Mu'awiya I

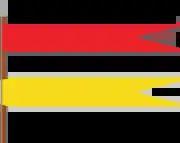
The standard of Mu'awiya at the Battle of Siffin

After Muhammad died in 632, Abu Bakr became caliph (leader of the Muslim community). He and his successors Umar, Uthman, and Ali are often known as the ('rightly-guided') caliphs to distinguish them from Mu'awiya and his Umayyad dynastic successors. Having to contend with challenges to his leadership from the Ansar, the natives of Medina who had provided Muhammad safe haven from his erstwhile Meccan opponents, and the mass defections of several Arab tribes, Abu Bakr reached out to the Quraysh, particularly its two strongest clans, the Banu Makhzum and Banu Abd Shams, to shore up support for the Caliphate. Among those Qurayshites whom he appointed to suppress the rebel Arab tribes during the Ridda wars (632–633) was Mu'awiya's brother Yazid. Afterward, he was dispatched as one of four commanders in charge of the Muslim conquest of Byzantine Syria in . The caliph appointed Mu'awiya commander of Yazid's vanguard. Through these appointments Abu Bakr gave the family of Abu Sufyan a stake in the conquest of Syria, where Abu Sufyan already owned property in the vicinity of Damascus.